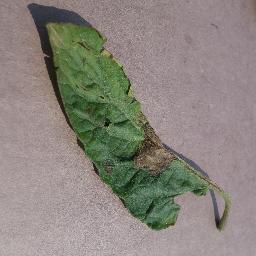
Label: Tomato___Late_blight